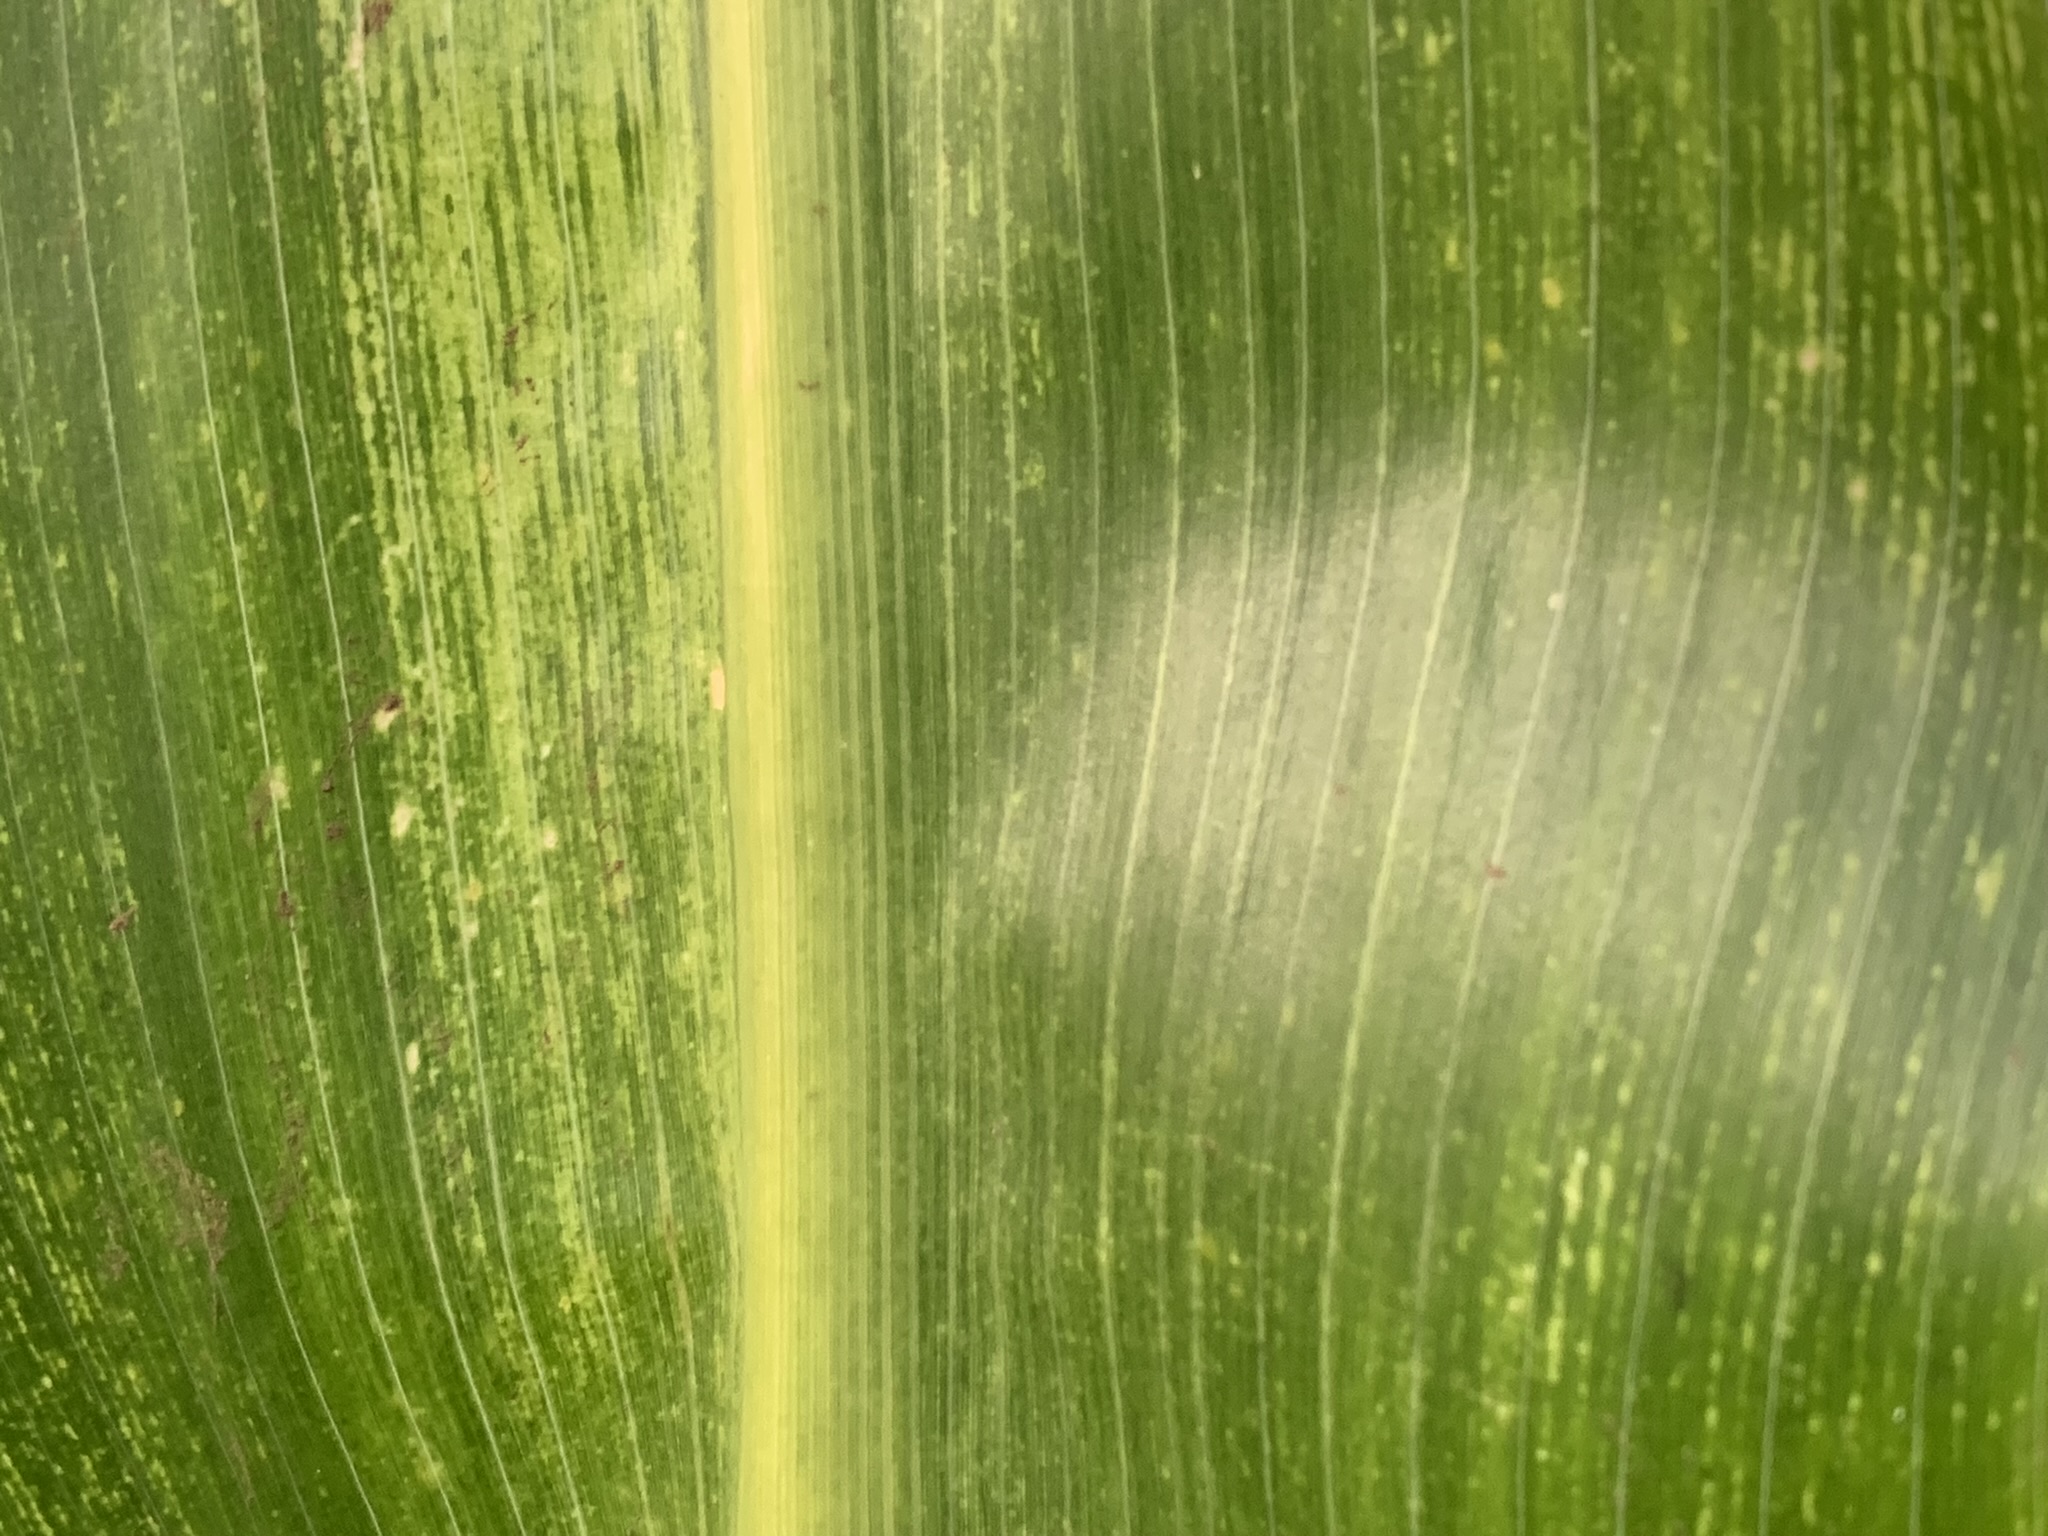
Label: MLN